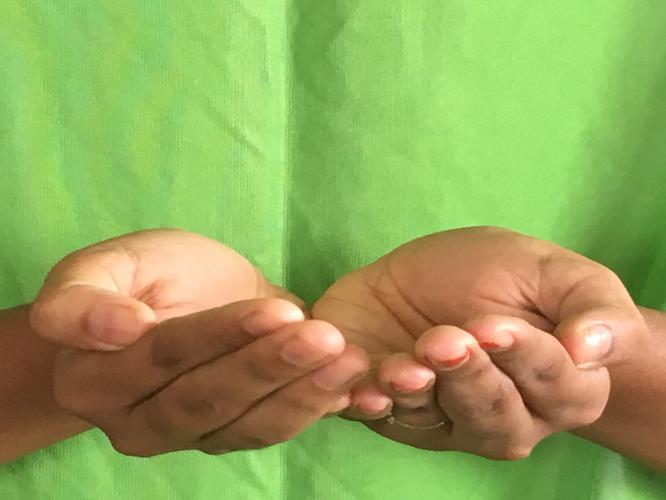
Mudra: Pushpaputa
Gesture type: double_hand